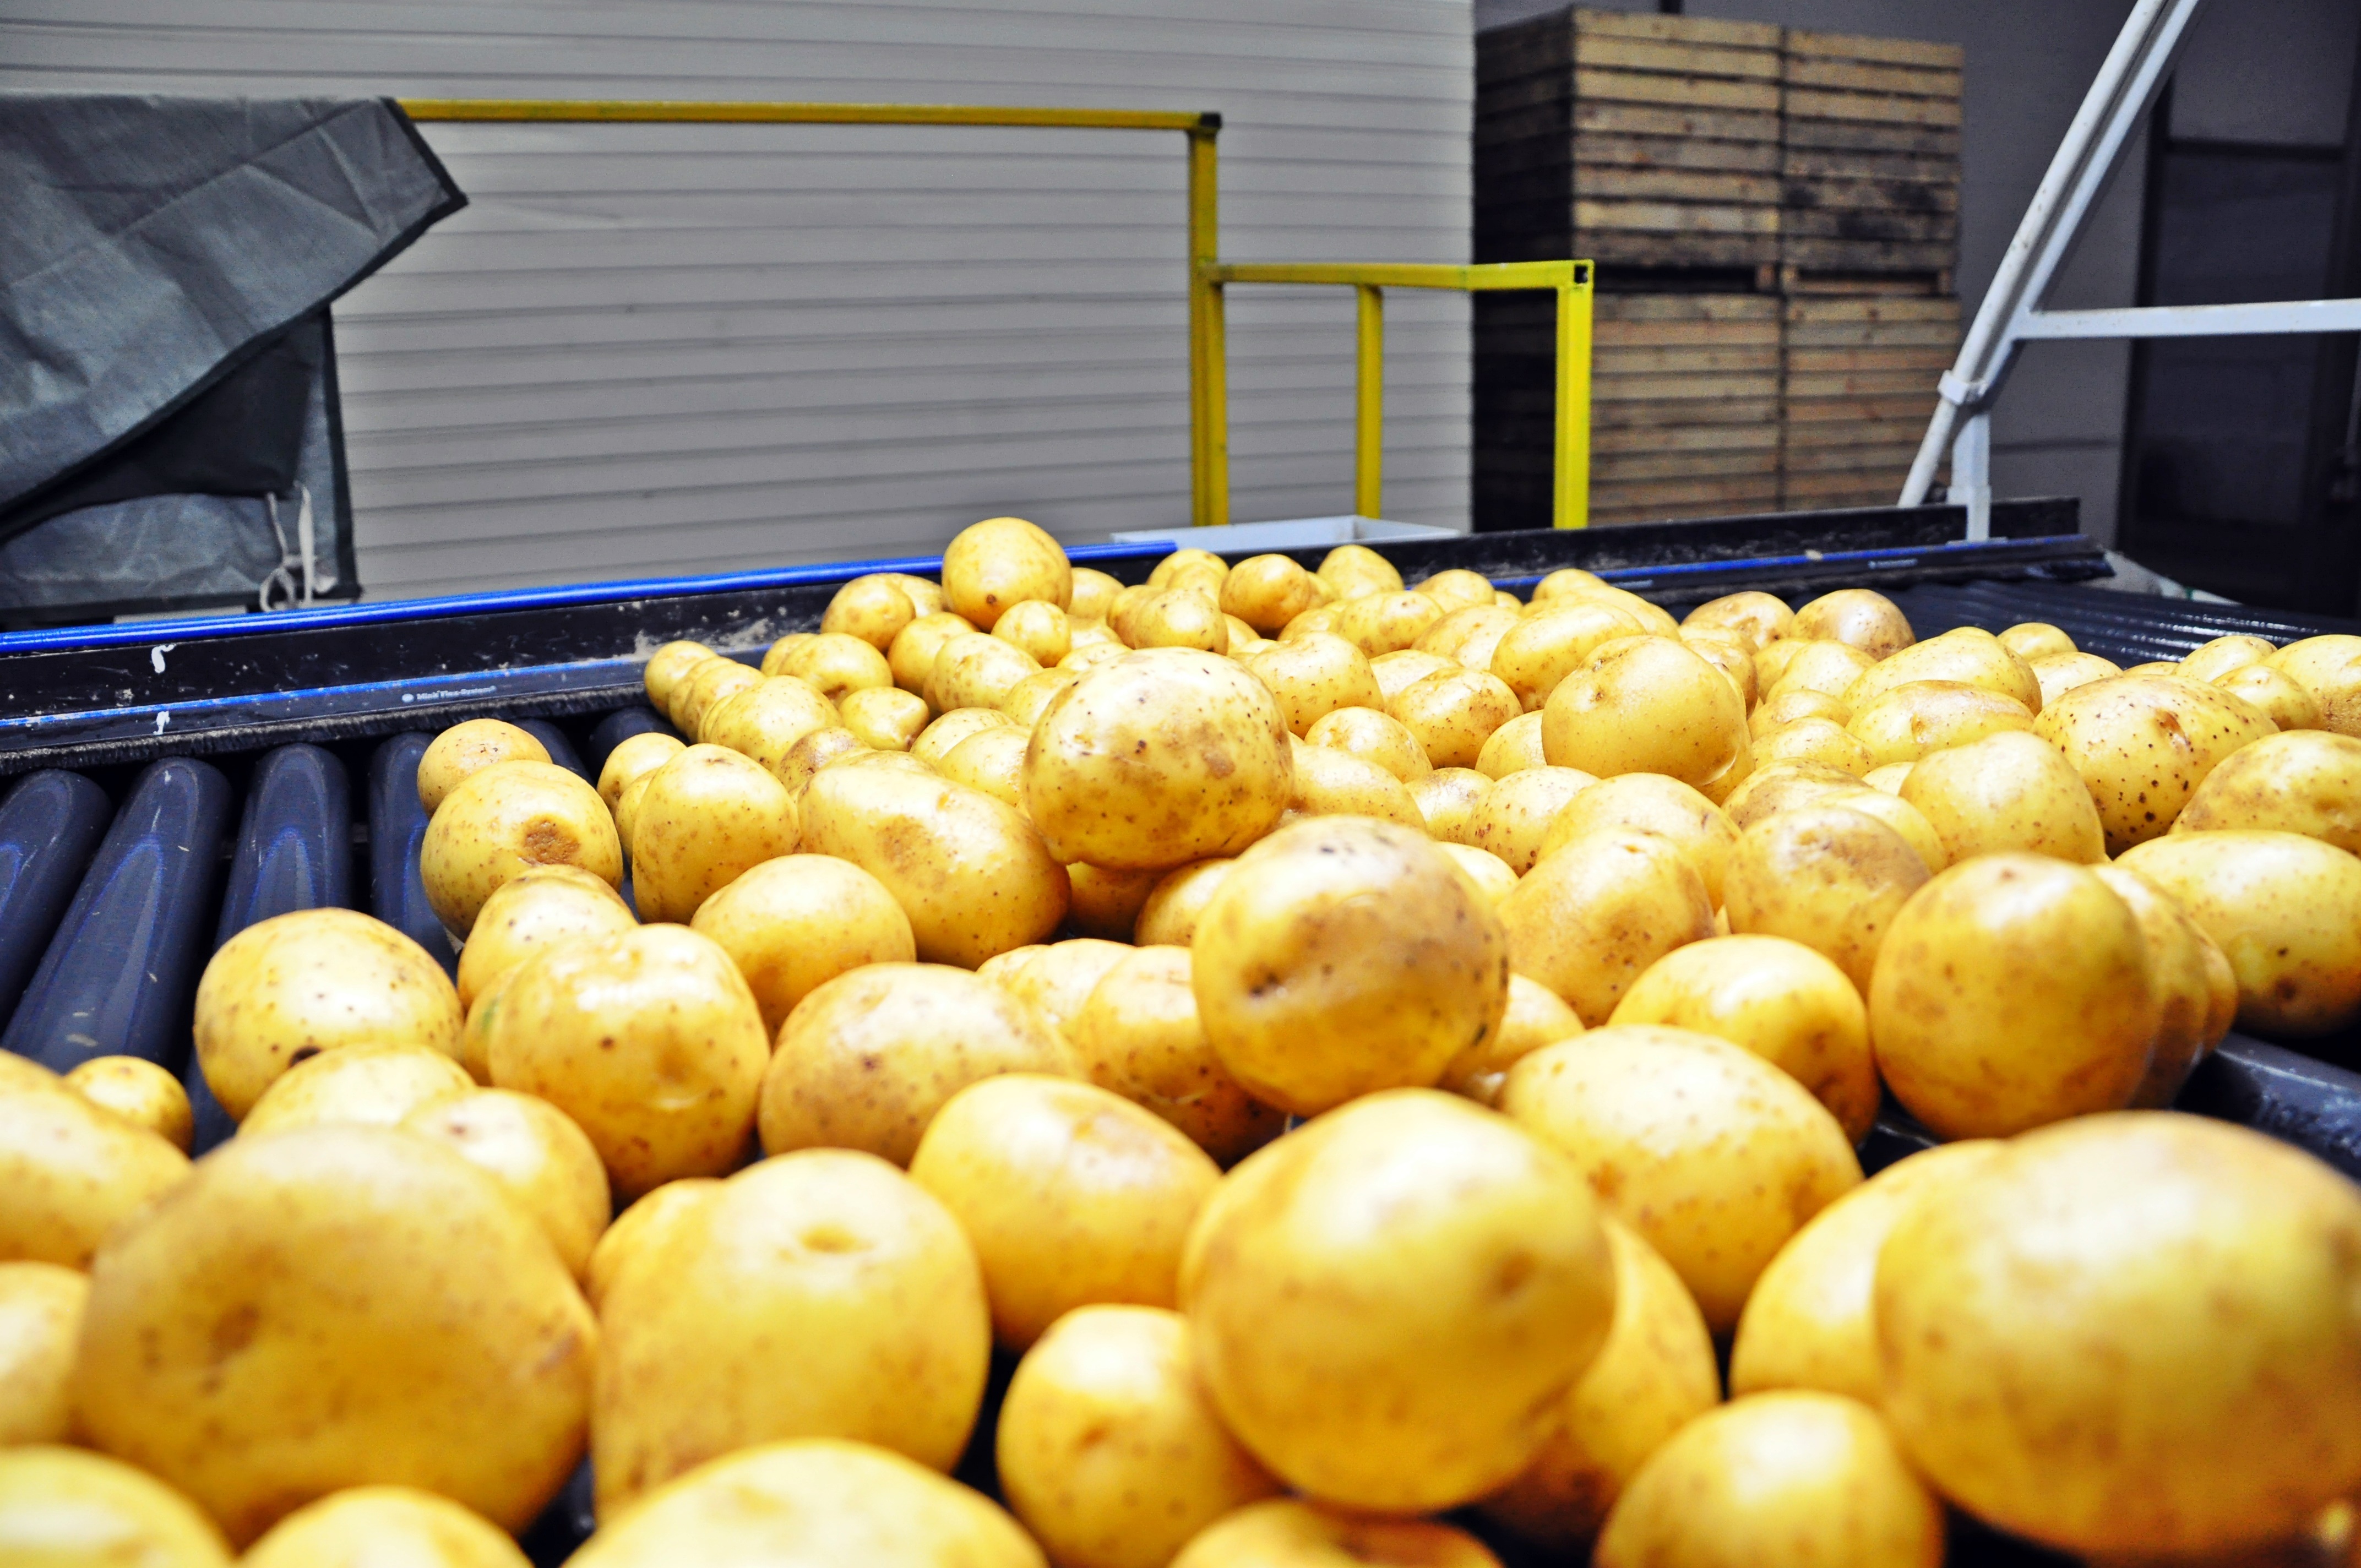
plant, fruit, dish, food, produce, vegetable, bulb, potato, potatoes, flowering plant, root vegetable, sorting, land plant, potato and tomato genus, langsat, washing vegetables